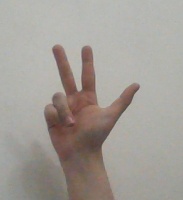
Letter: al